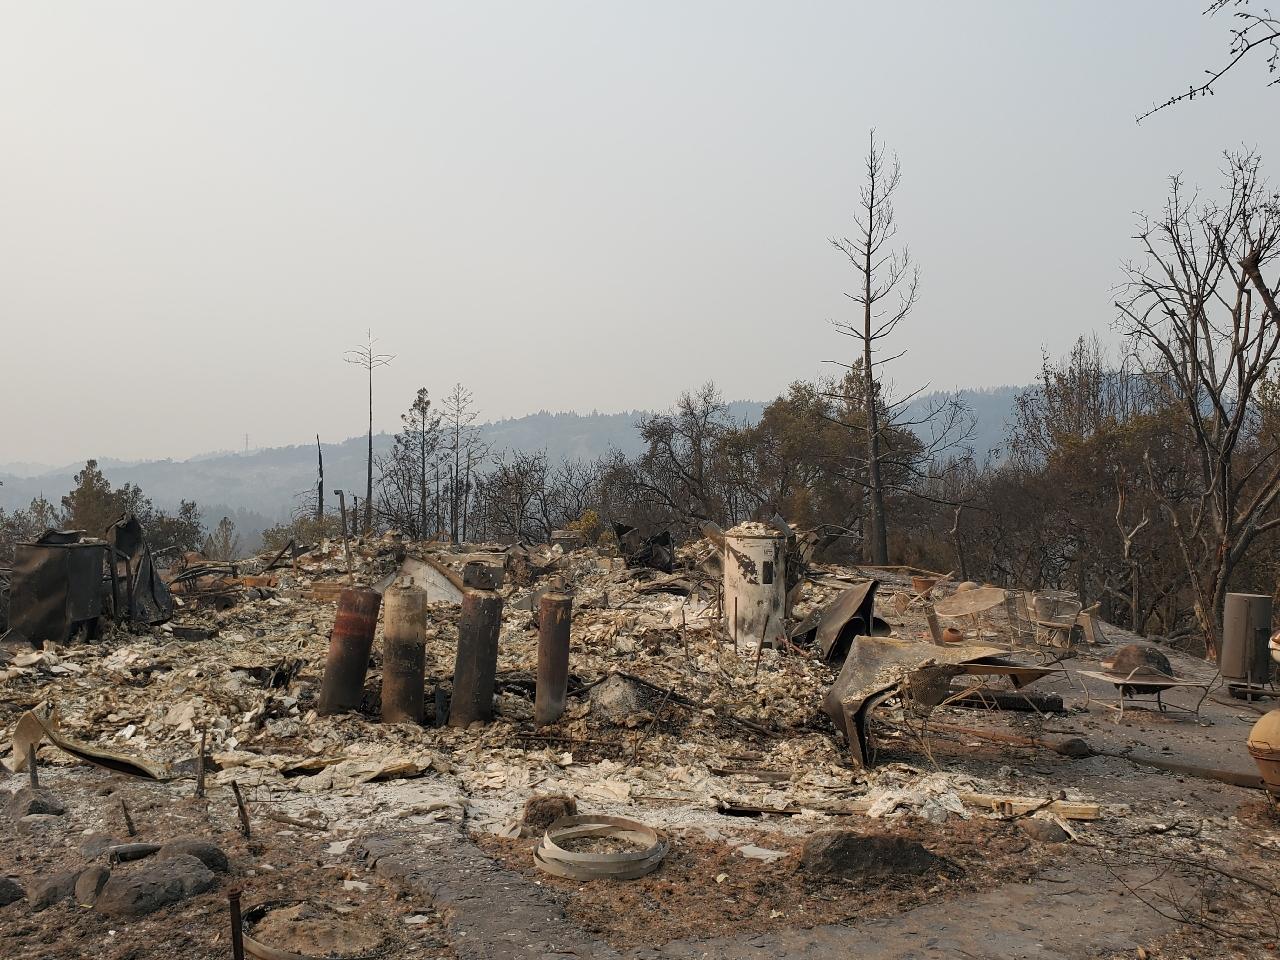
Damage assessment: destroyed